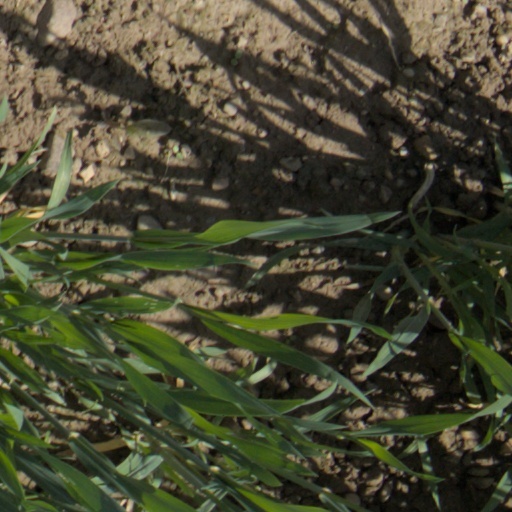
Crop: wheat